Centrism (Italy)

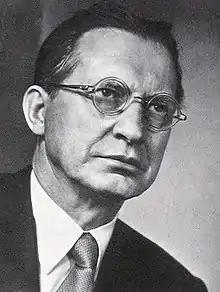
Alcide De Gasperi

The 1948 Italian general election were heavily influenced by the cold-war confrontation between the Soviet Union and the United States. After the Soviet-inspired February 1948 Communist coup in Czechoslovakia, the United States became alarmed about Soviet intentions and feared that, if the leftist coalition were to win the elections, the Soviet-funded Italian Communist Party (PCI) would draw Italy into the Soviet Union's sphere of influence. The Christian Democrat political campaign said that, in Communist countries, "children send parents to jail", "children are owned by the state", "people eat their own children", and assured voters that disaster would strike Italy if the left were to take power. Another slogan was, "In the secrecy of the polling booth, God sees you – Stalin doesn't."